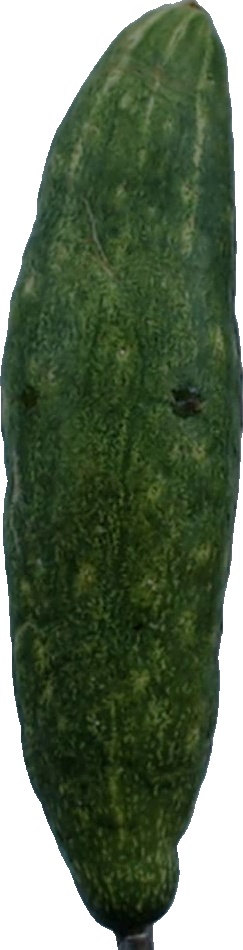
Label: cucumber_3